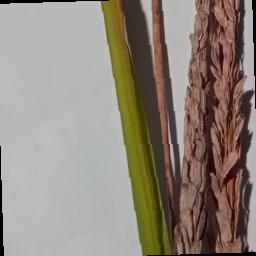
Label: Rice___Neck_Blast